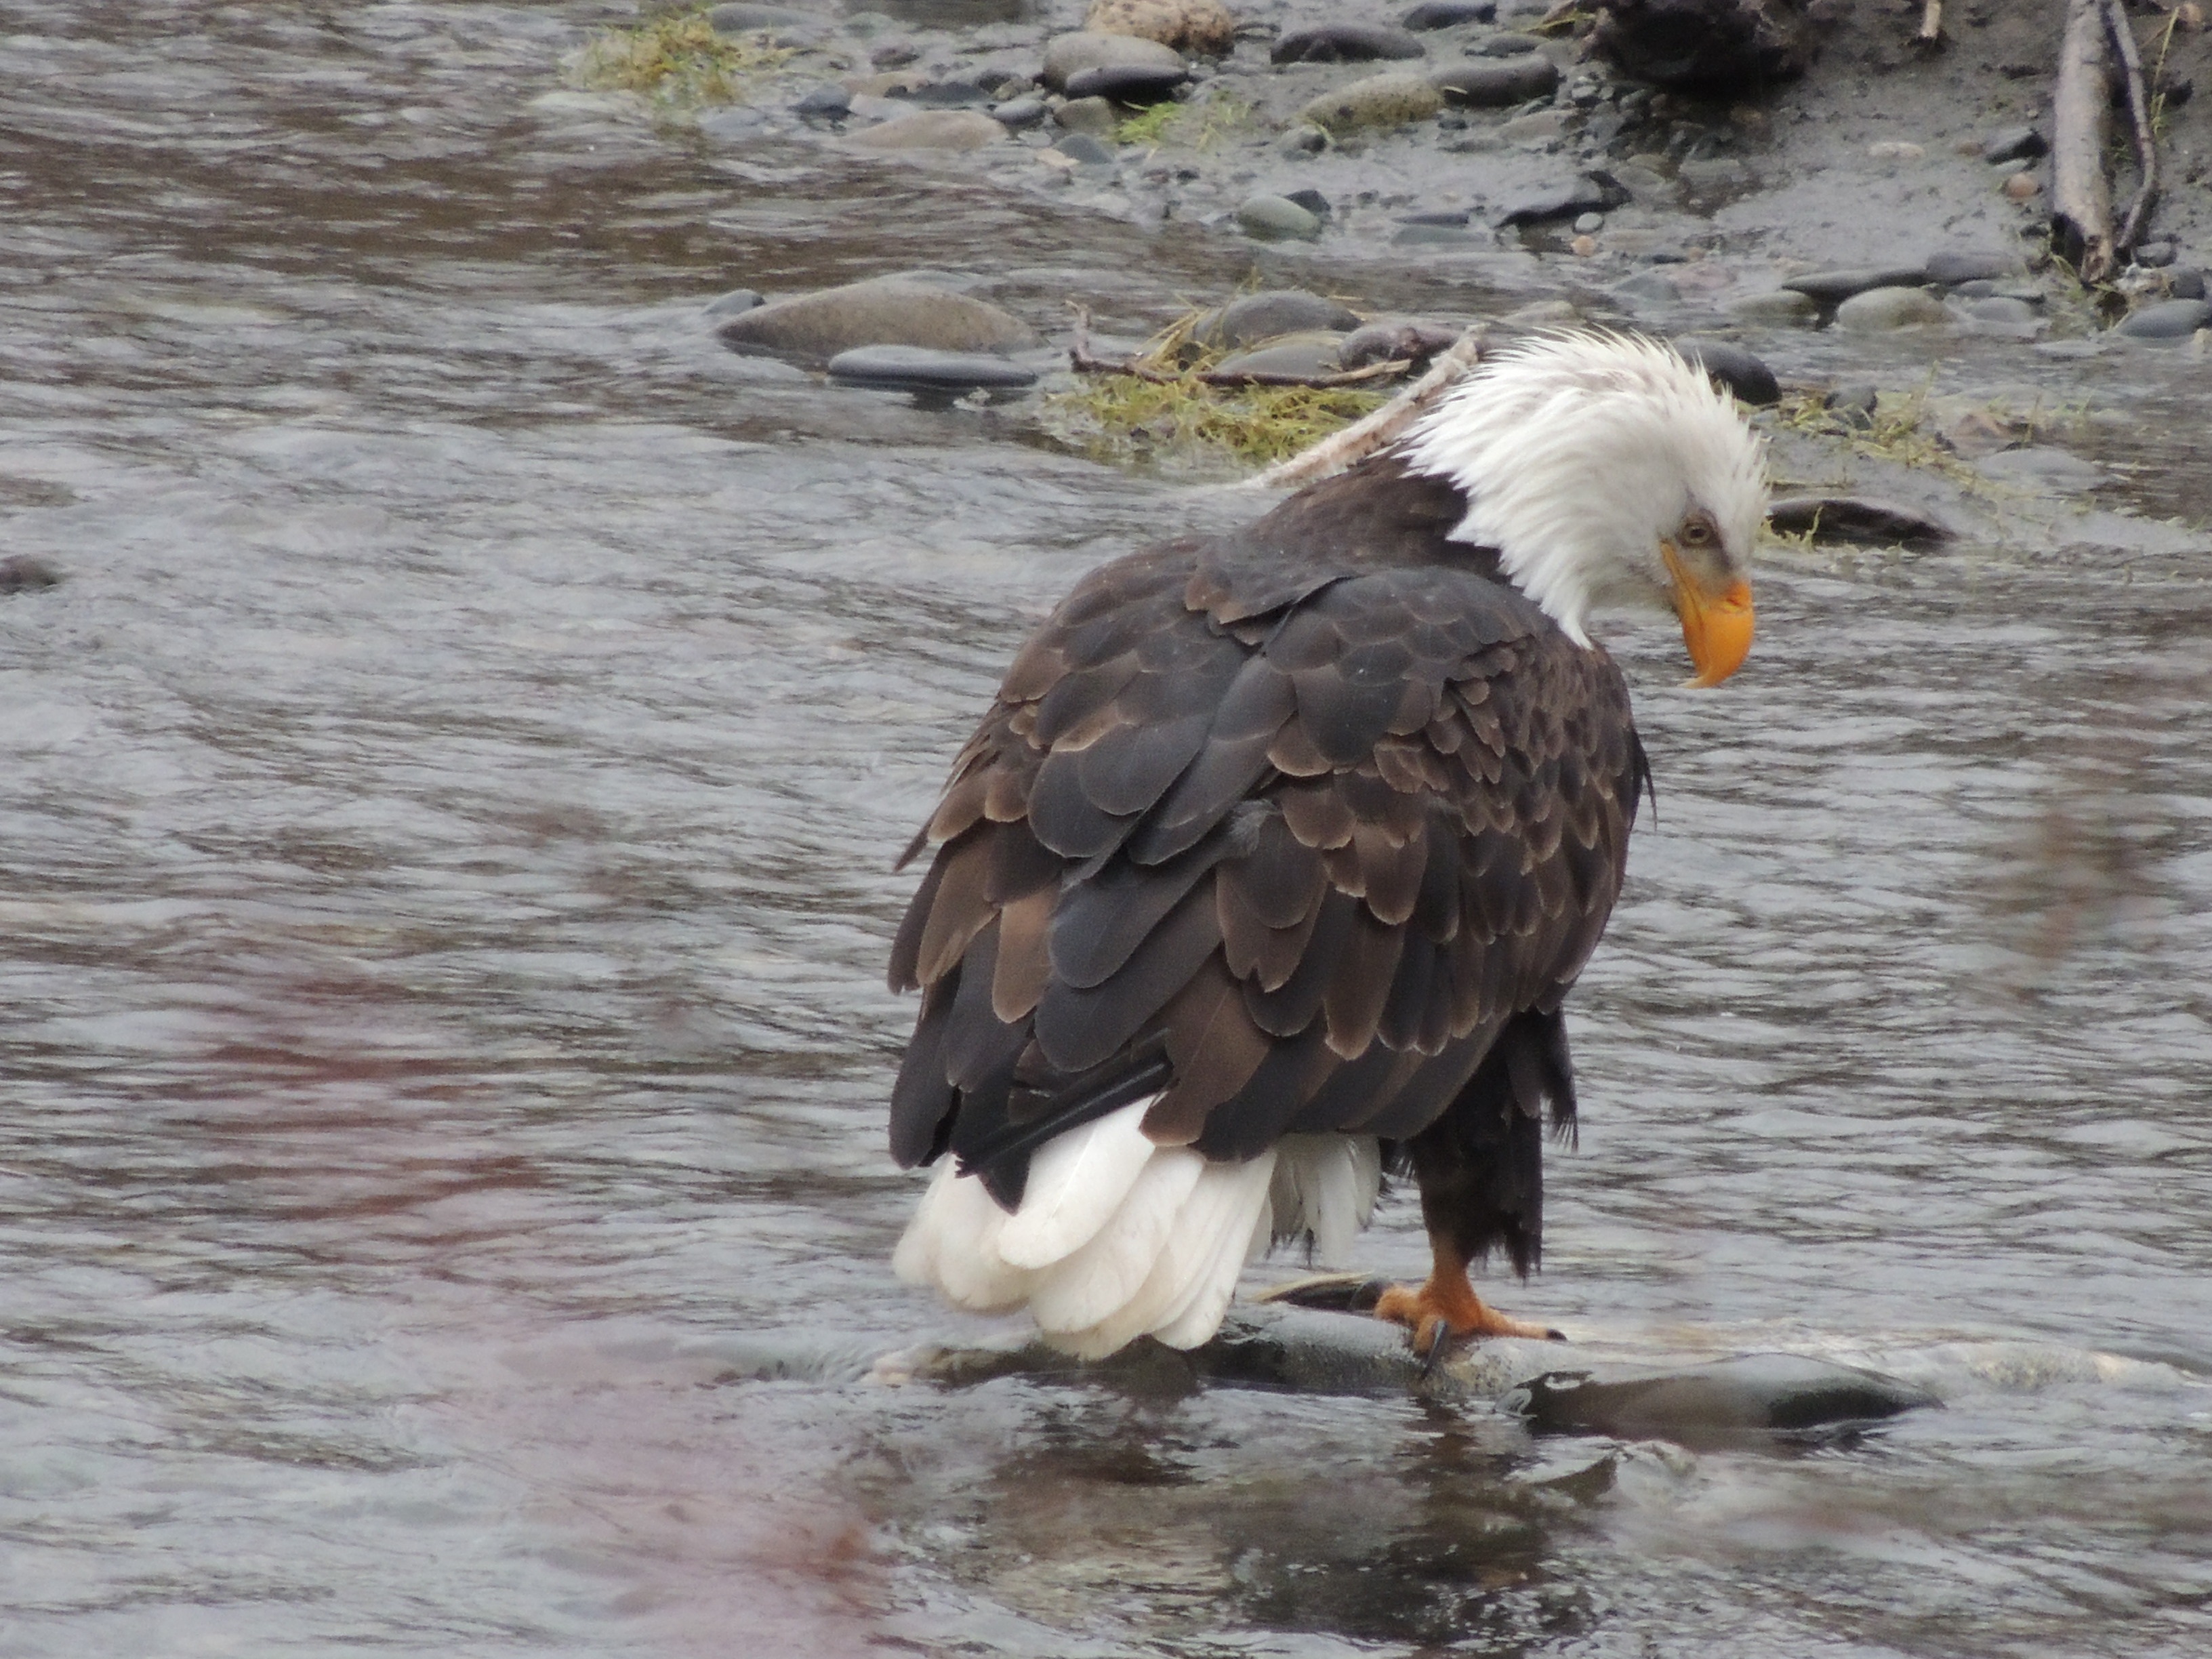
bird, wing, wildlife, beak, eagle, fauna, raptor, bird of prey, bald eagle, vertebrate, salmon, vulture